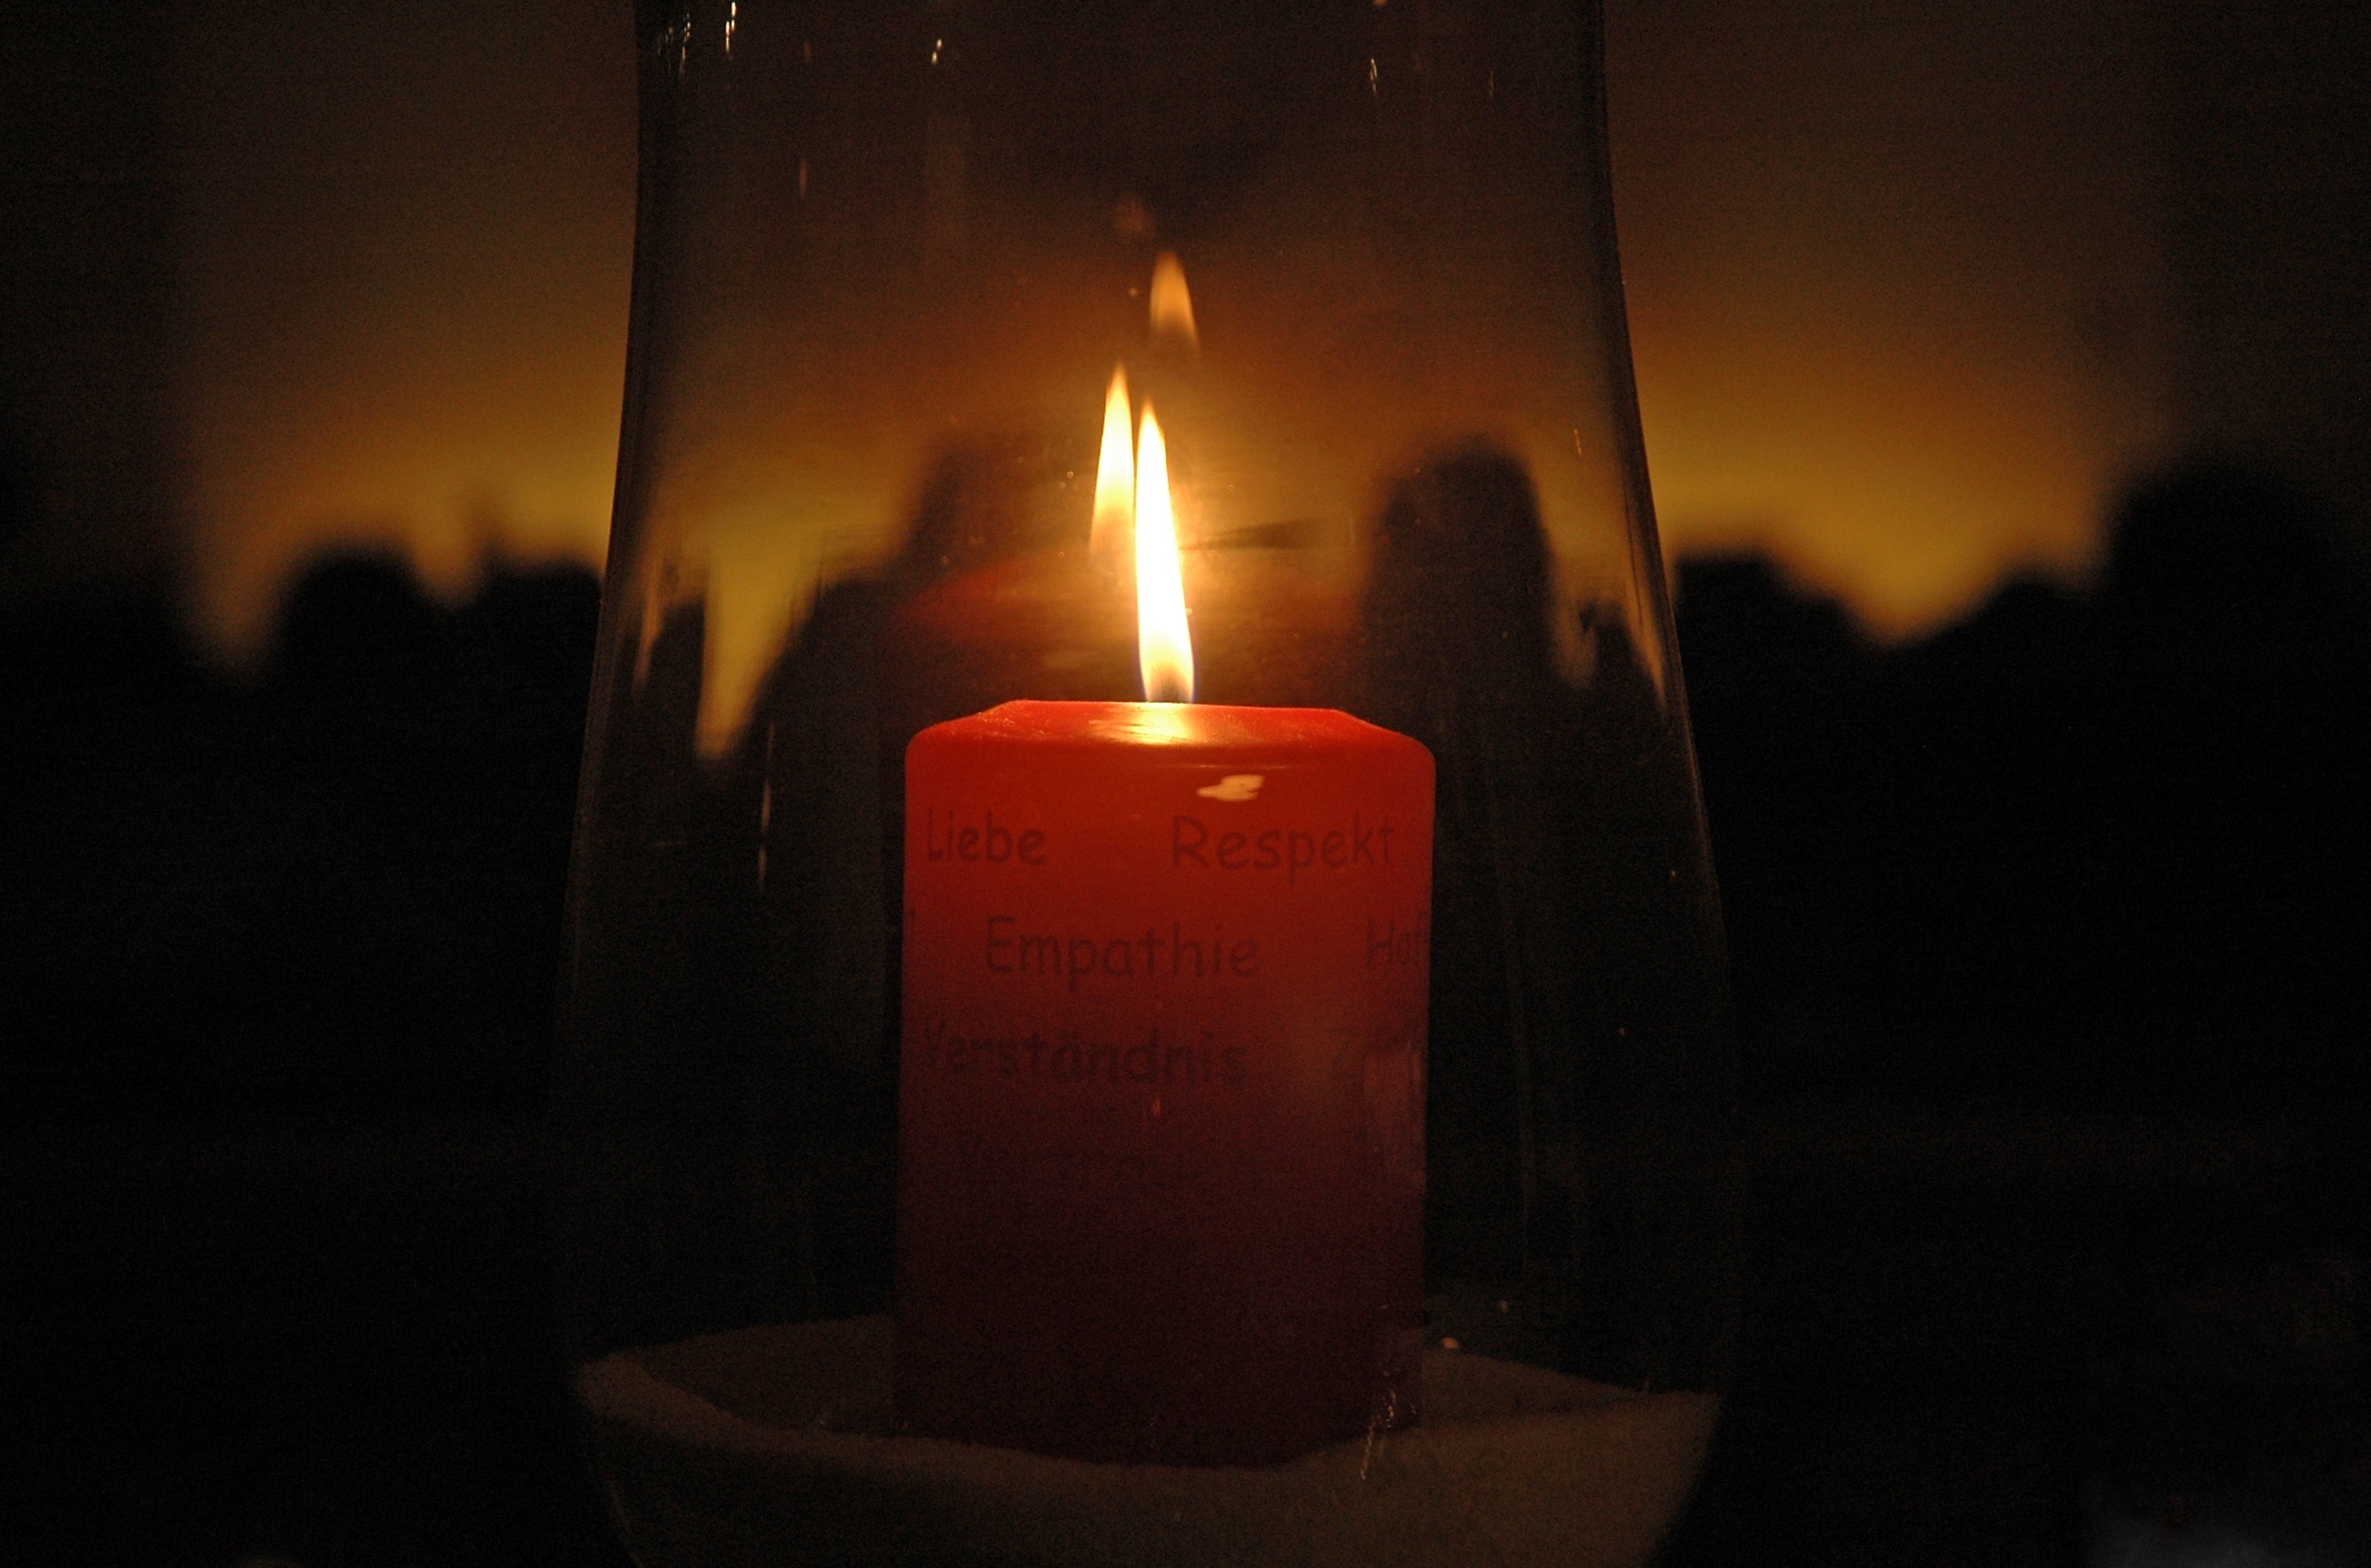
light, night, atmosphere, evening, decoration, red, flame, fire, romantic, darkness, church, candle, christmas, lighting, decor, advent, lights, candles, holy, quiet, wick, mood, shape, wax candle, advent wreath, wax